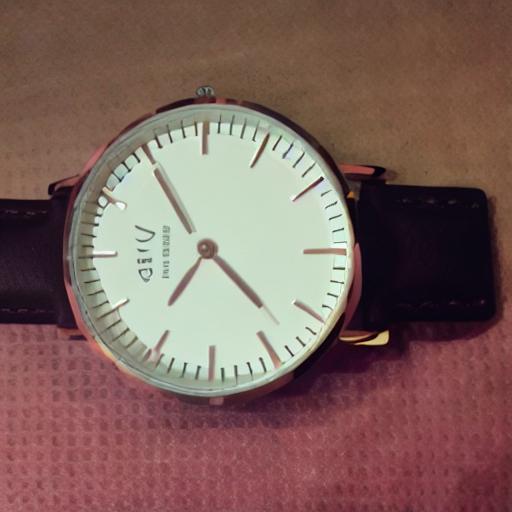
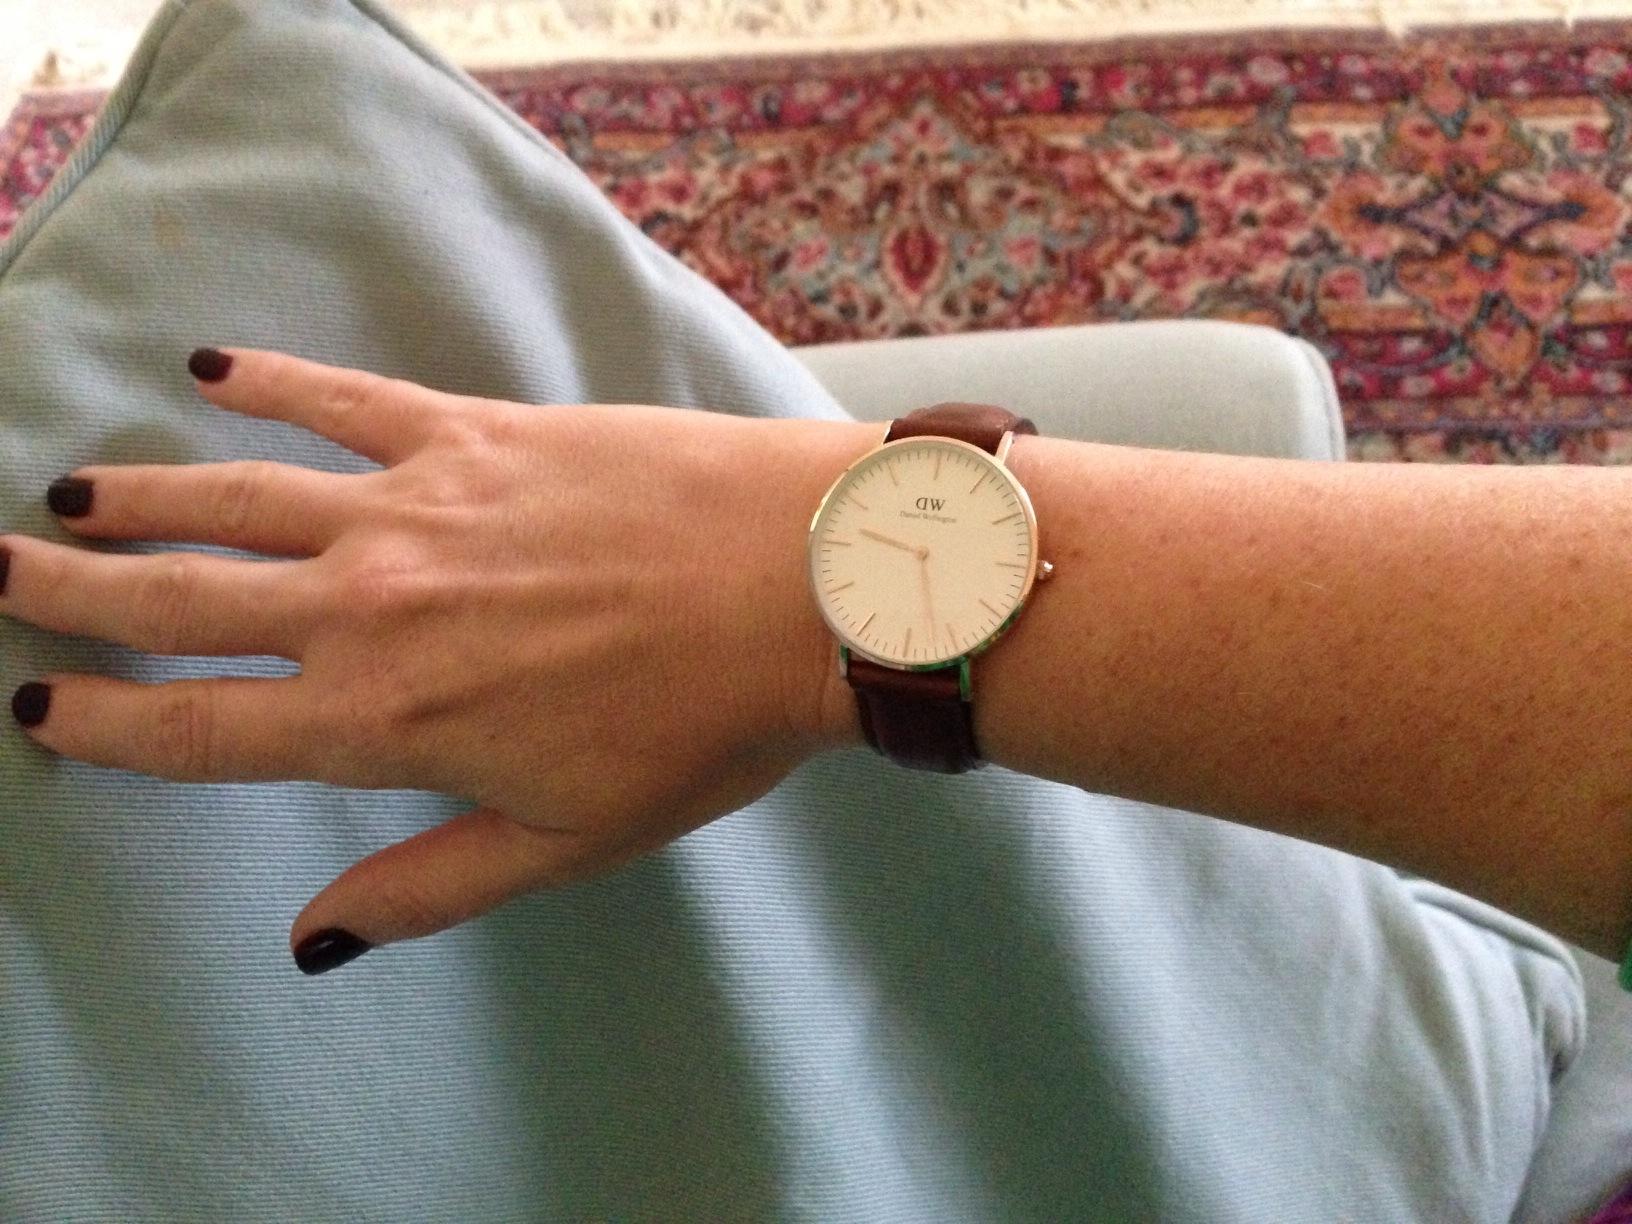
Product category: accessories_watch
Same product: no